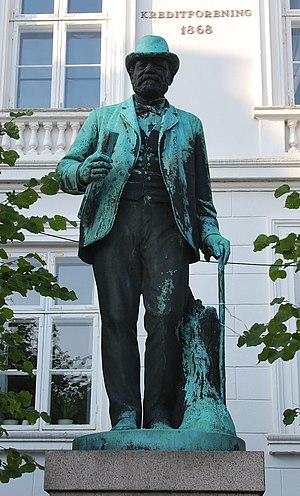
Georg Morville
Statue af Morville foran Viborg Museum